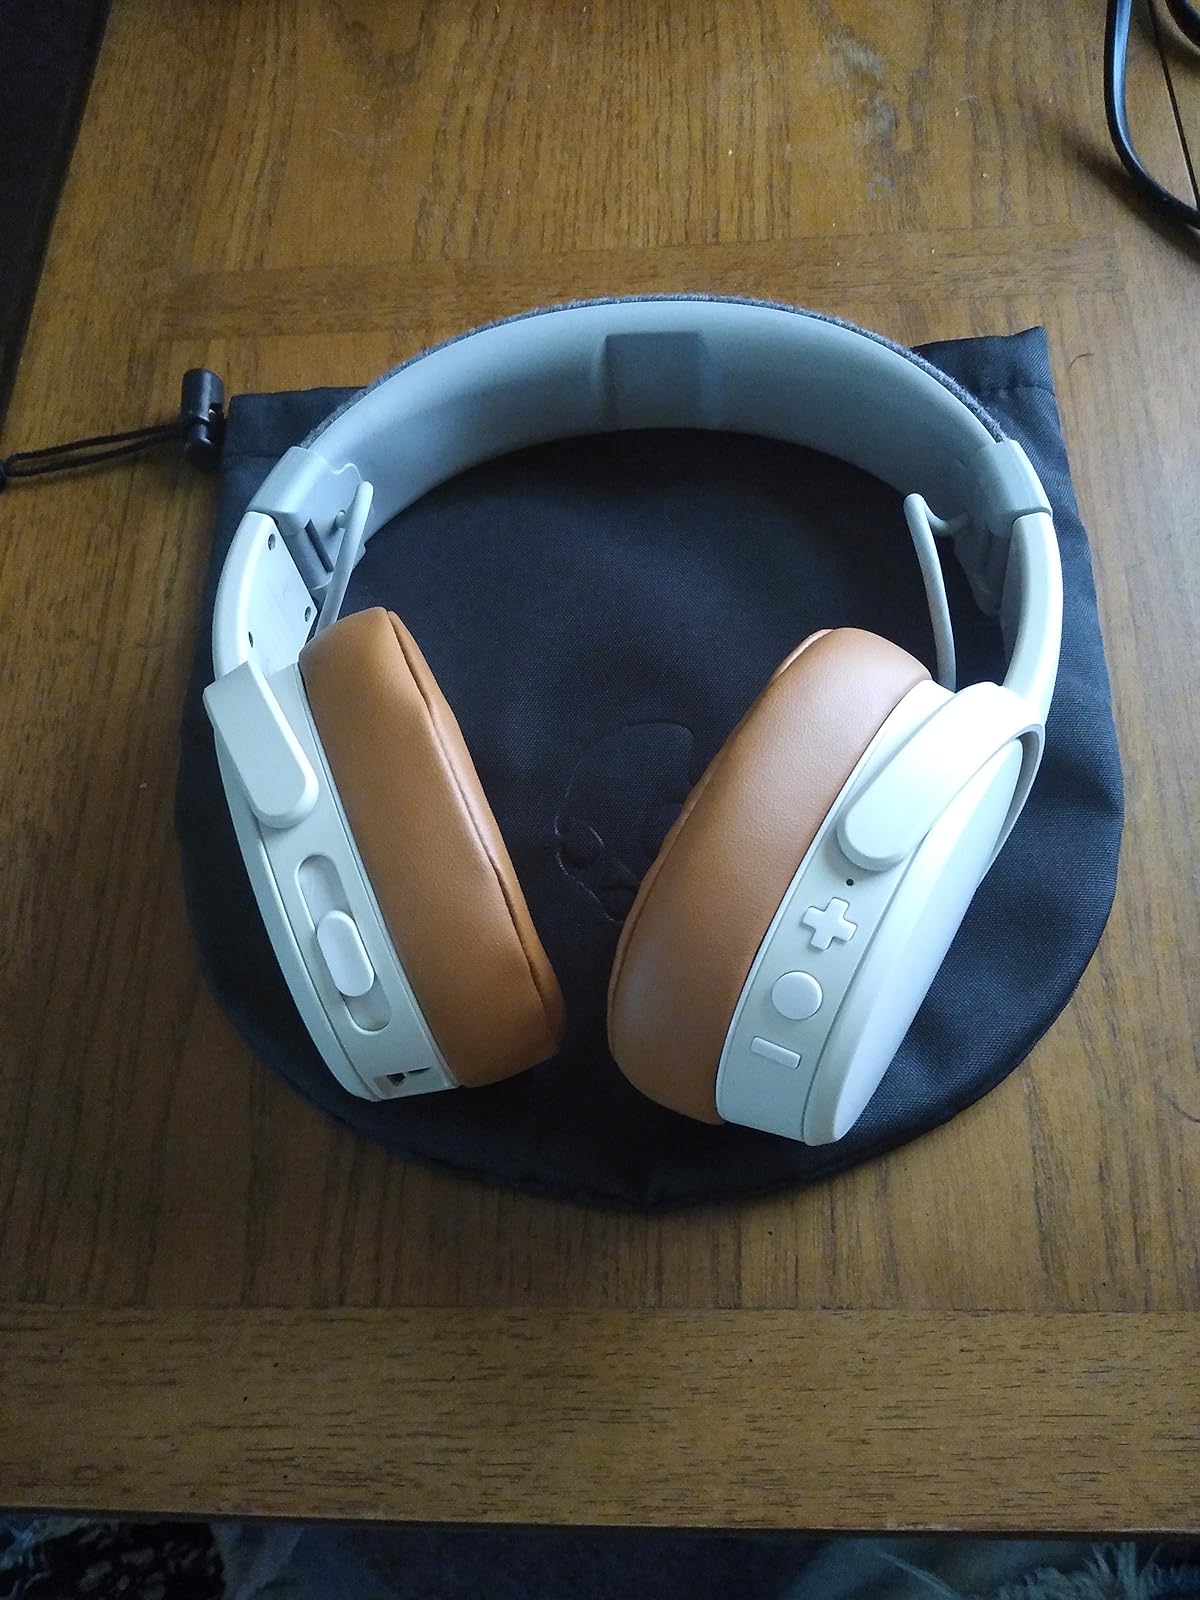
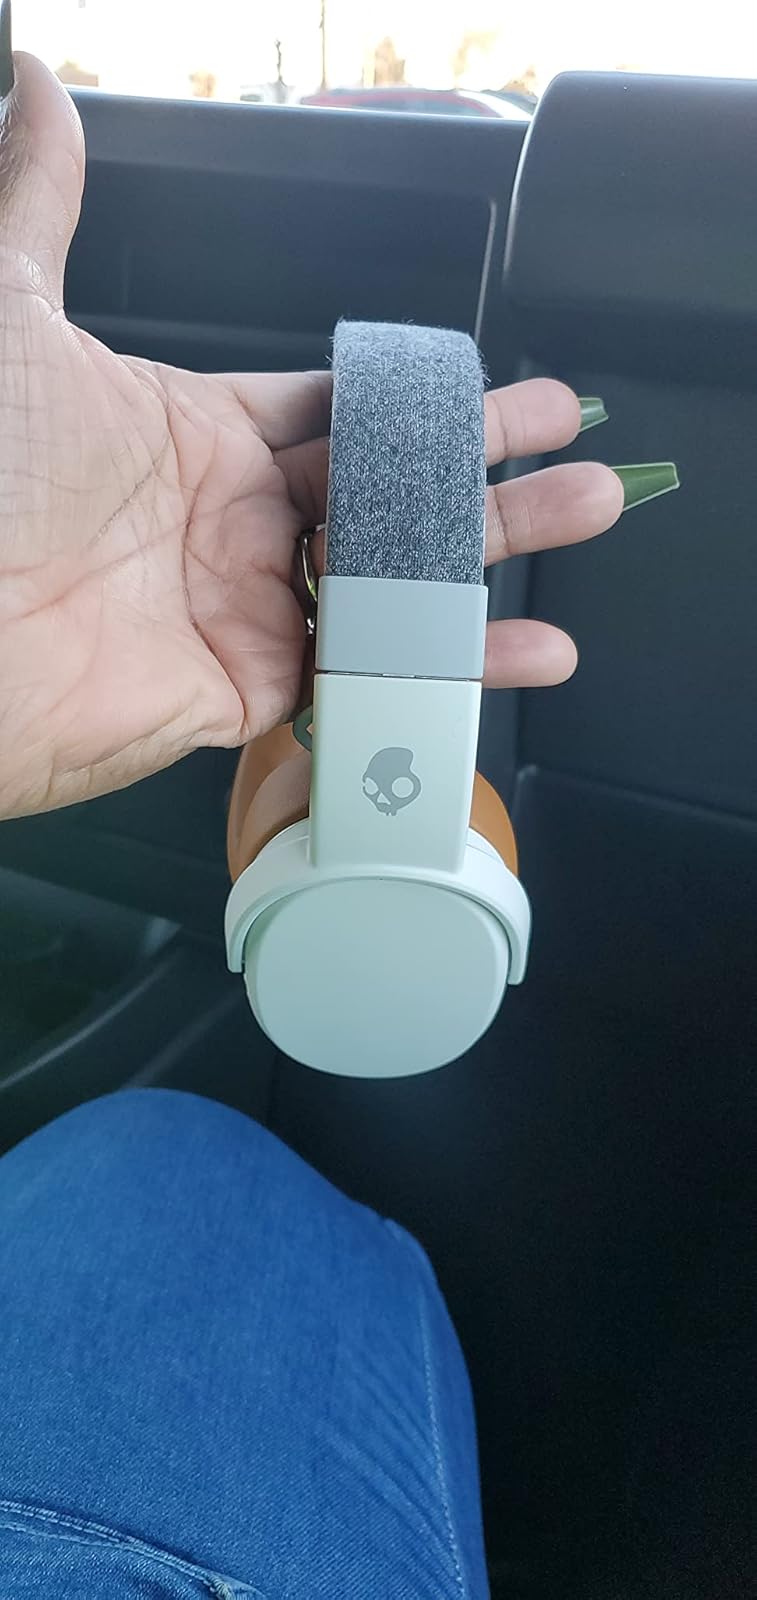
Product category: headphones
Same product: yes